Genoese colonies

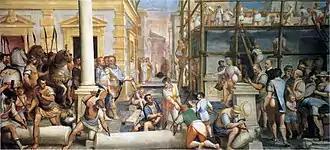
Construction of the warehouse of the Genoese in Trebizond. Painting by Luca Cambiasi, , in the Palazzo Lercari-Parodi in Genoa

The decline of the Genoese colonies in Crimea coincided with the Ottoman expansion in the late 15th century. Aside from the Crimean cities, Genoa also lost its lands in the Taman Peninsula, which had belonged to the noble Ghisolfi family. Other losses included the commercial bases of Licostomo in Moldavia and Moncastro near Odesa. The fall of the eastern colonies caused a deep economical crisis which eventually turned into an unstoppable decline for the Republic of Genoa as a major European power. It thus moved its interests in the western Mediterranean, establishing flourishing communities in Cadiz and Lisbon. Genoa, in particular, became an efficient banking base of Habsburg Spain, supplying loans and organizing slave trade as holders of an Asiento. Genoese traders were active in Old Panama, one of the main ports on the Pacific, at least until 1671. The Spanish governor of Panama, Sebastián Hurtado de Corcuera, even recruited Peruvians, Panamanians, and Genoese in Panama to found Zamboanga City after its conquest from the Muslim Sultanates of Sulu and Maguindanao in the Philippines.